Russian battleship Imperator Aleksandr III

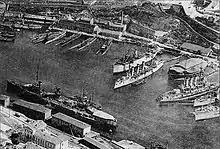
"Volia" in Sevastopol with several other Russian warships, including the cruiser "Pamiat' Merkuria", and battleship "Evstafi", August 1918

"Volia" sailed from Sevastopol to Novorossiysk on 1 May 1918 to avoid capture by advancing German troops. While at Novorossiysk she received an order to scuttle on 19 June 1918, but the majority of the crew (933 versus 640) voted not to do so and they decided to return to Sevastopol. Upon arrival she was disarmed and only guards were left on board, but the Germans took control on 1 October. On 15 October she was commissioned into the Imperial German Navy and manned by the crew of the decommissioned dreadnought Rheinland. She made some brief cruises with a German crew and by November was ready to begin sea and gunnery trials. However, because of the German Revolution, all further training was cancelled on 6 November. Less than a month later the Germans were forced to turn her over to the British on 24 November in accordance with the Armistice when a party from the light cruiser took charge of her. A month later she was sailed for the port of İzmit, on the Sea of Marmara, by a crew from the pre-dreadnought , which also escorted her.